Inga Swenson

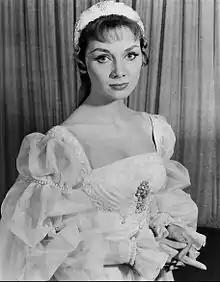
Swenson as Ophelia in the American Shakespeare Festival production of "Hamlet", 1958

Inga Swenson (December 29, 1932 – July 23, 2023) was an American actress and singer. She appeared in multiple Broadway productions and was nominated twice for the Tony Award for Best Actress in a Musical for her performances as Lizzie Curry in "110 in the Shade" and Irene Adler in "Baker Street". She also spent seven years portraying Gretchen Kraus in the ABC comedy series "Benson".